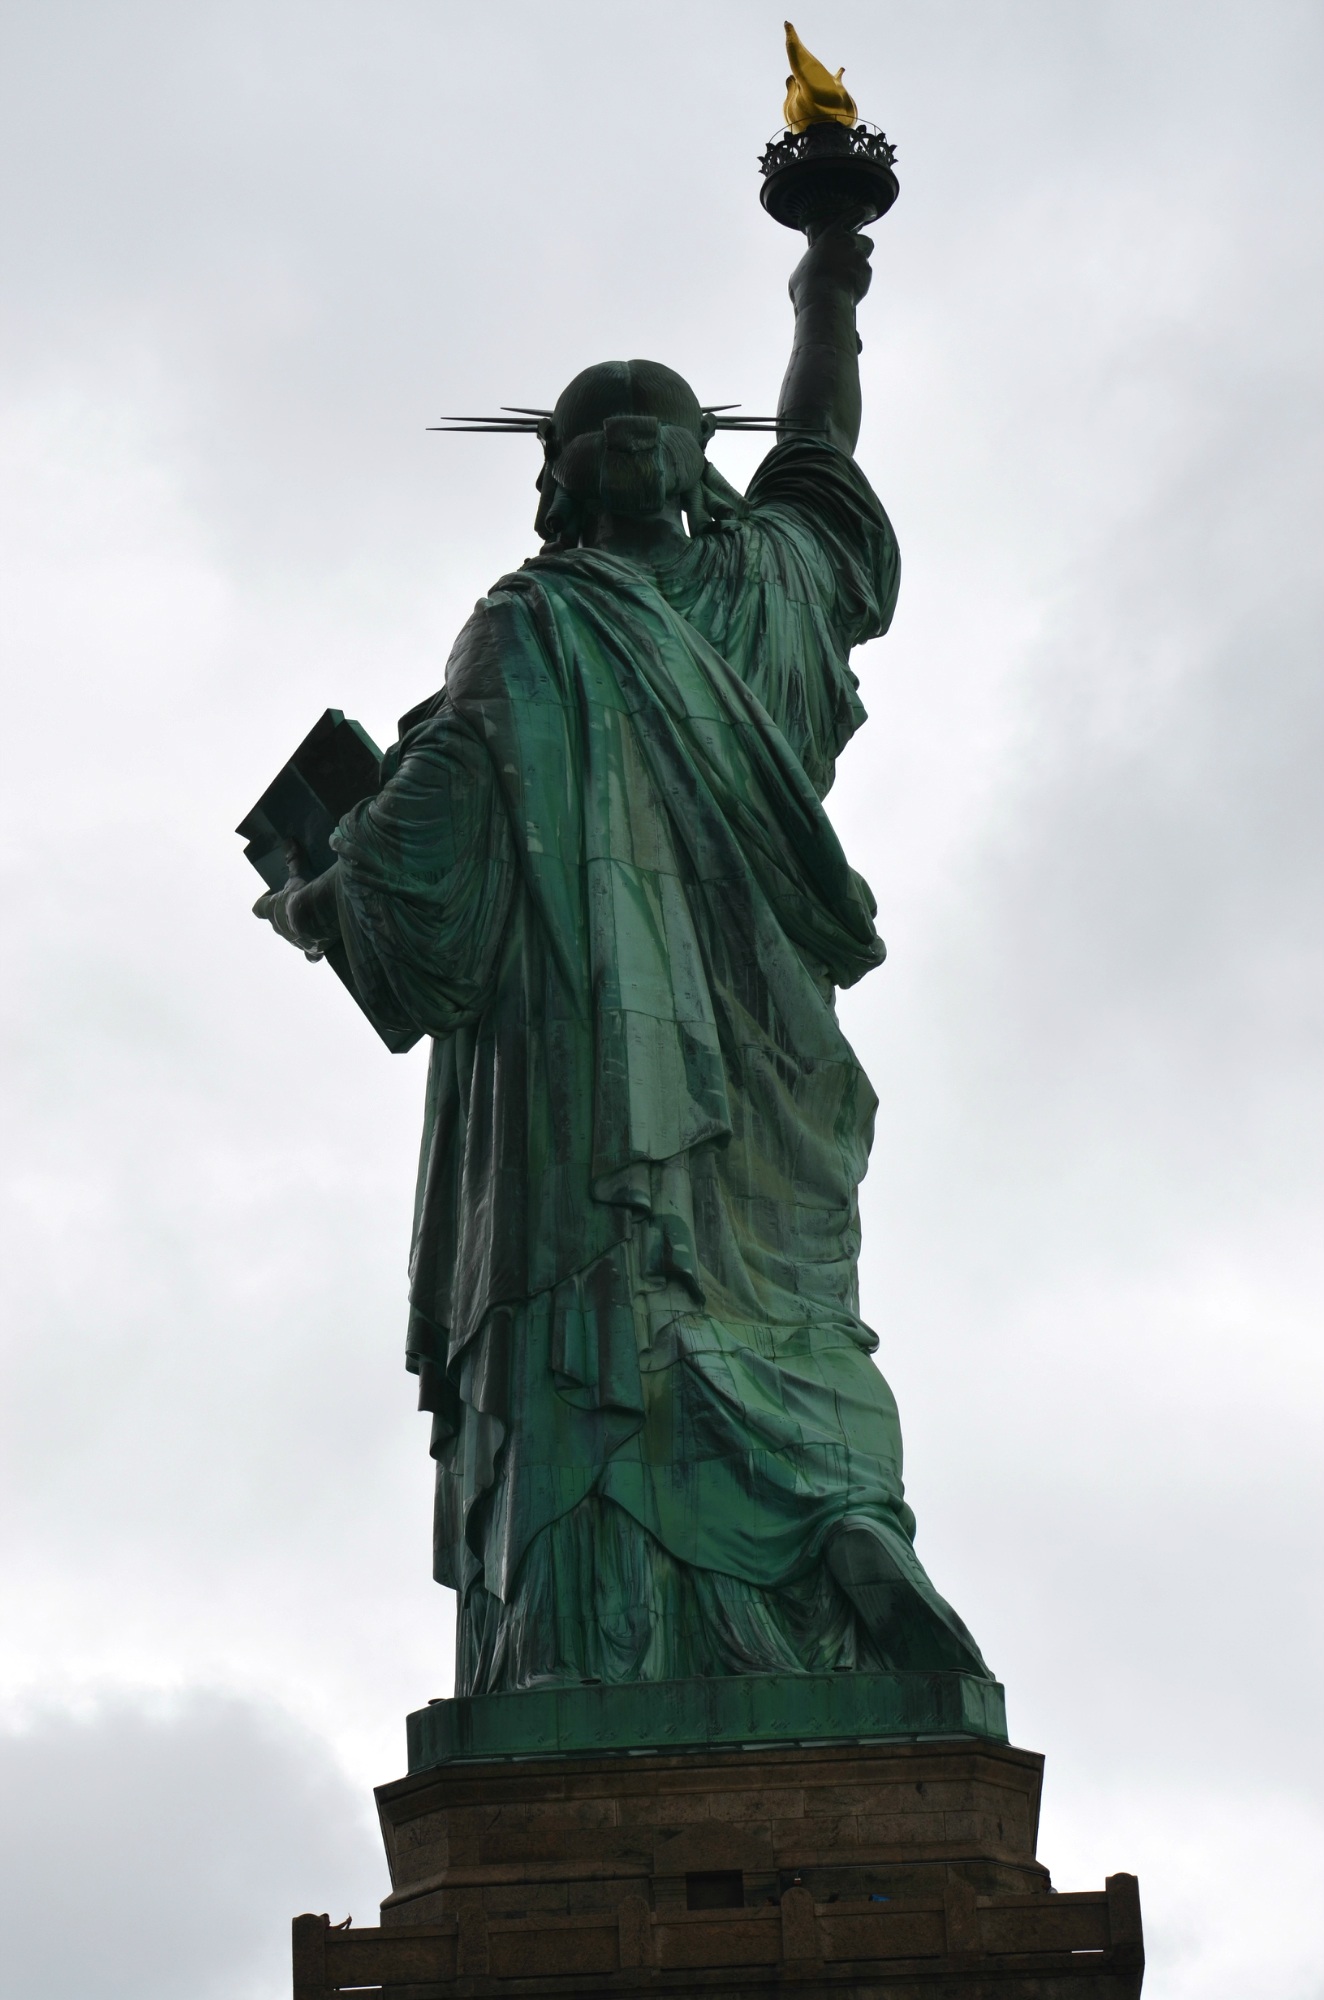
new york, monument, statue, usa, landmark, freedom, artwork, sculpture, art, temple, july 4th, statue if liberty